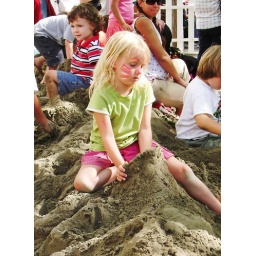
girl in the sand